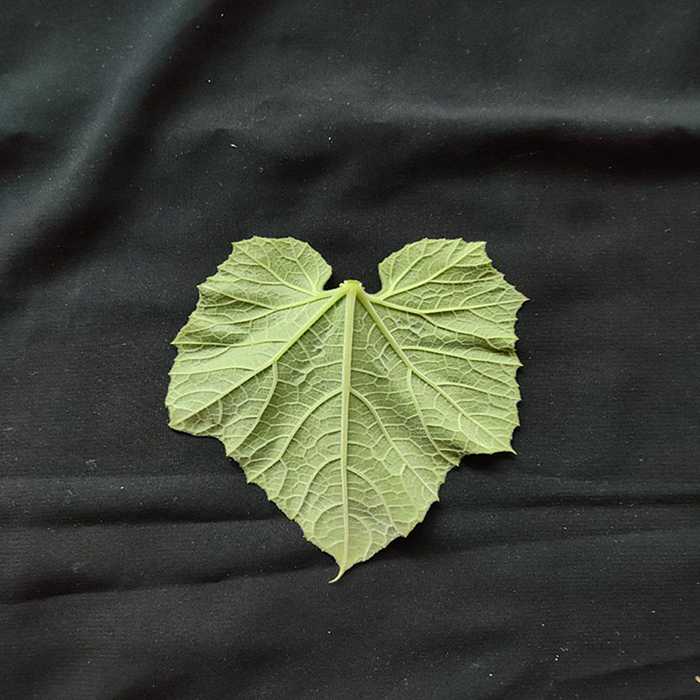
Plant: Bottle gourd
Label: Fresh leaf